Bilbao

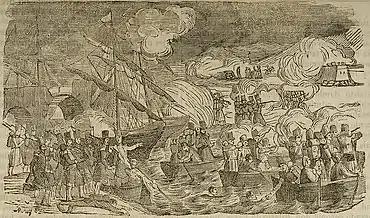
The Battle of Luchana

The French invasion of Spain saw the occupation of several Basque cities, but Bilbao was not among them. The first open uprising against Napoleonic rule took place on 6 August 1808, a month after the Battle of Bailén. French troops sieged and sacked the city, alongside the neighbouring towns of Deusto and Begoña on 16 August. Beginning in February 1810, the city was under the command of Pierre Thouvenot, general of the French army and Baron of the Empire, who had become the head of the Military Government of "Vizcaya", which included the three Basque provinces. Thouvenot intended to move forward with the plan of total annexation of the Basque provinces into France, but the Peninsular War and ultimately the Battle of Vitoria made those plans impossible.